Lúcio (Overwatch)

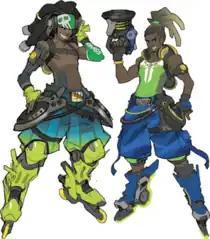
Early designs featured stylized skull imagery on his attire; this was later changed to a stylized frog.

While developing "Overwatch", the development team wanted to add a "bard"-type character to the game, inspired by the "Dungeons & Dragons" character class of the same name, able to cast ability-boosting auras on their party. The development team was excited by the idea of creating a music-based playable character for the game. To this end they envisioned an "upbeat and highly mobile character" whose abilities utilized light and sound, with concept artists Arnold Tsang and David Kang going through several iterations for the character.